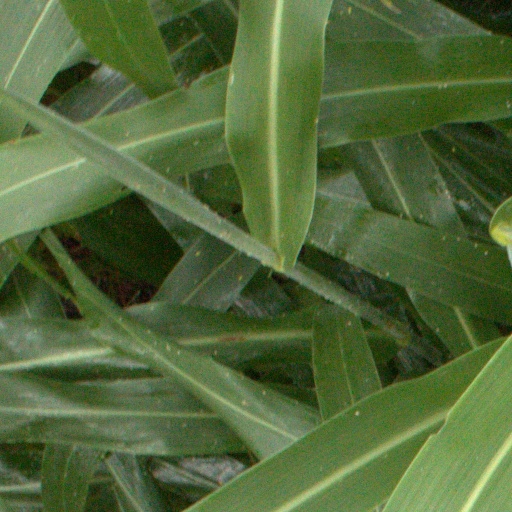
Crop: sorghum